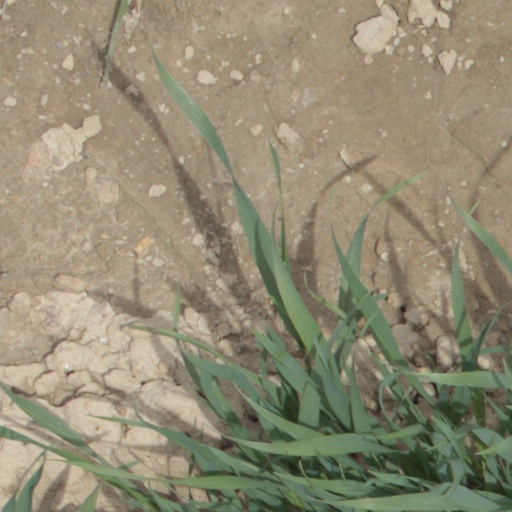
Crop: wheat